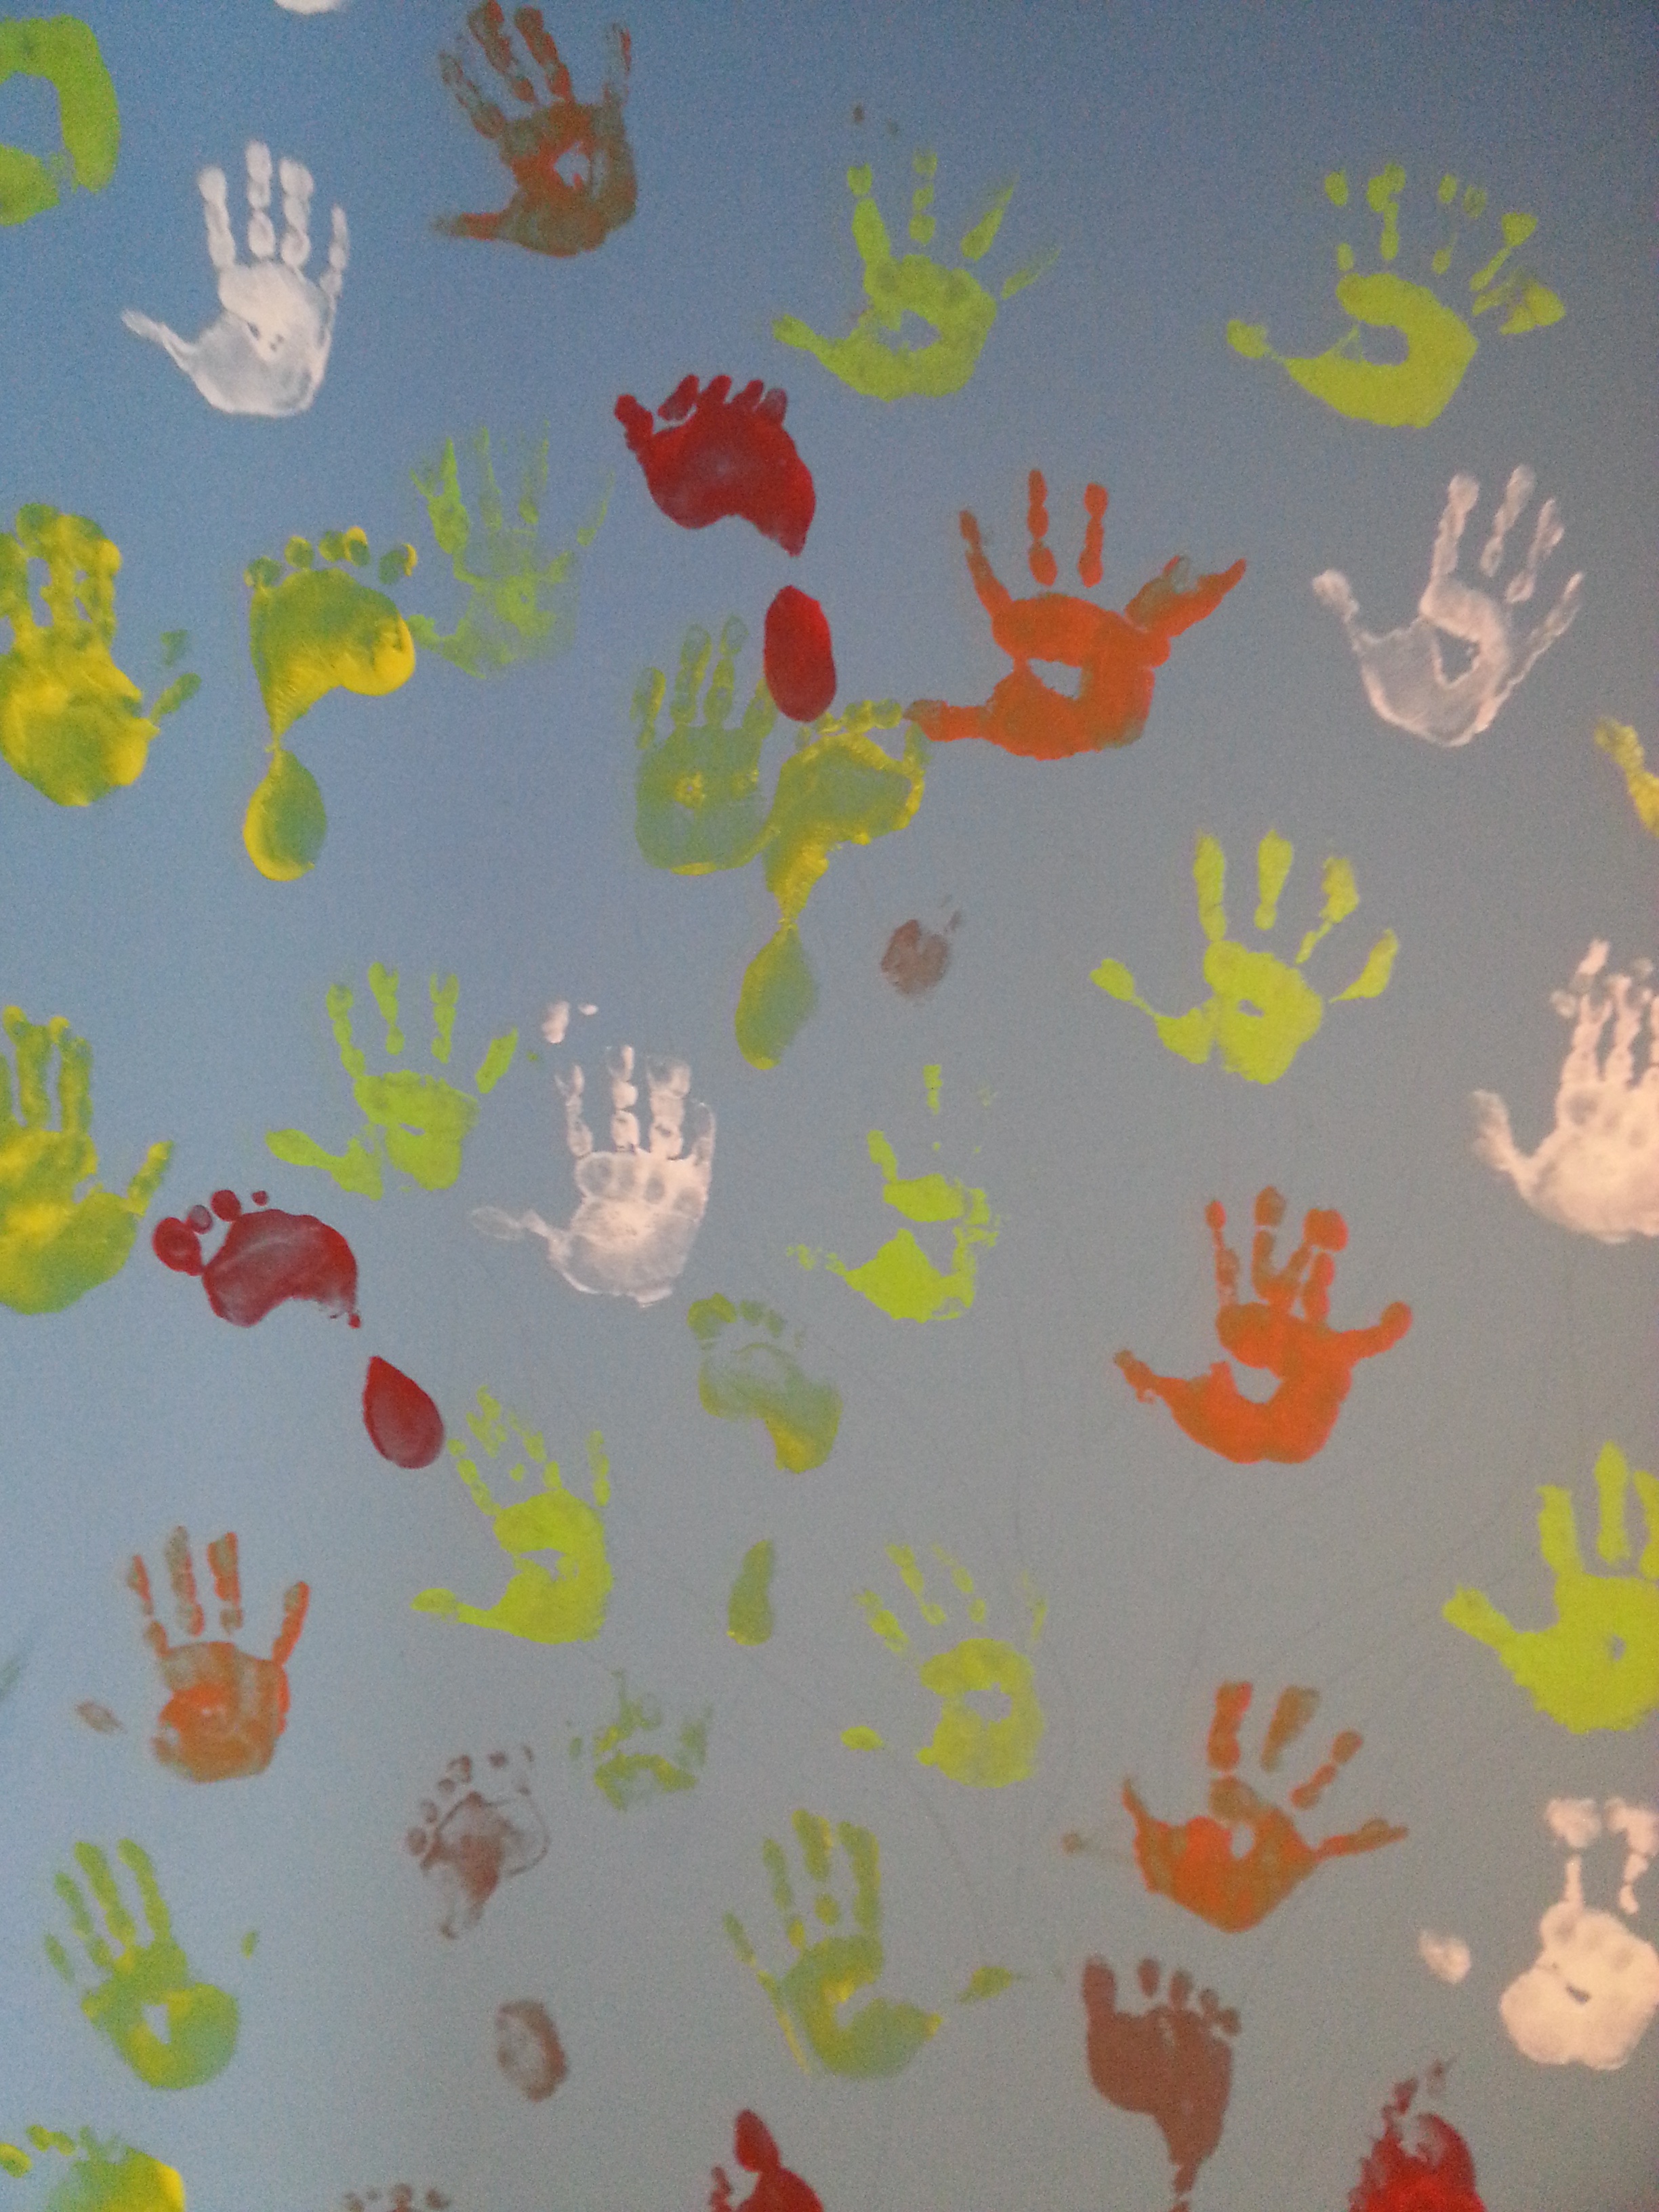
leaf, flower, petal, pattern, circle, painting, art, illustration, design, hands, wallpaper, child art, reflection hand, following the hand